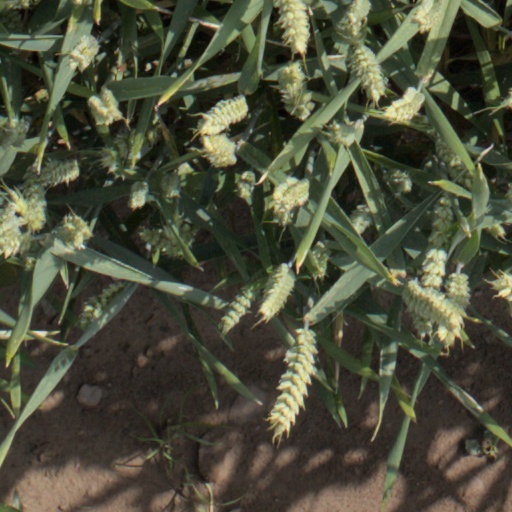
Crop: wheat